Colonial Club

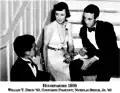
Colonial Club Houseparties, 1938

Surprisingly, Colonial Club enjoyed its biggest years in the thirties. The original 1933 section of thirty men was the largest that had ever entered the club up to that time, most of whom were students in the university's Politics Department. According to the Colonial Club 100th Anniversary Book, the most striking feature of the club proved to be the members' "bland unawareness of the significance of outside events in those days...few believed that the invasion of Manchuria or Hitler's rise to power carried a personal threat to us."